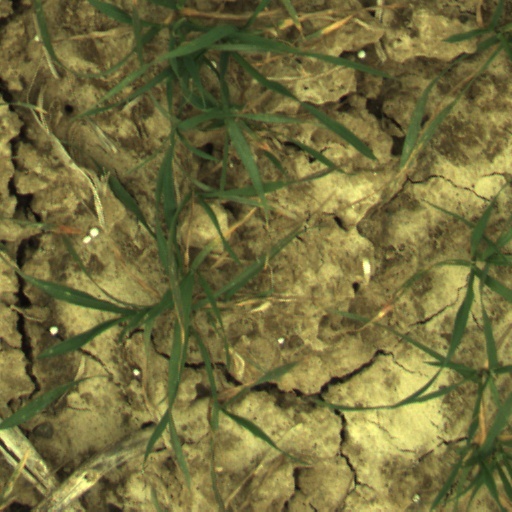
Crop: wheat